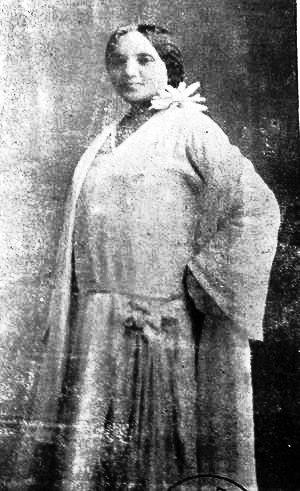
Portrait d'Esther Razanadrasoa
Esther Razanadrasoa née en 1892 à et morte en avril 1931, est une poétesse malgache. Ses poèmes sont signés de son nom de plume Anja-Z.